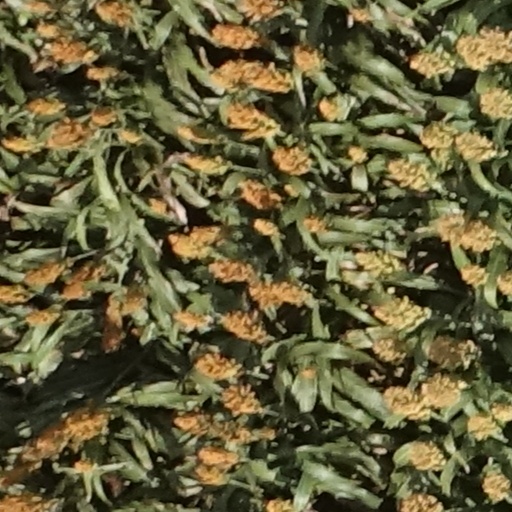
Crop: sorghum